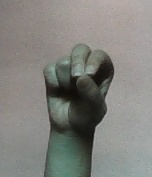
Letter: gaaf